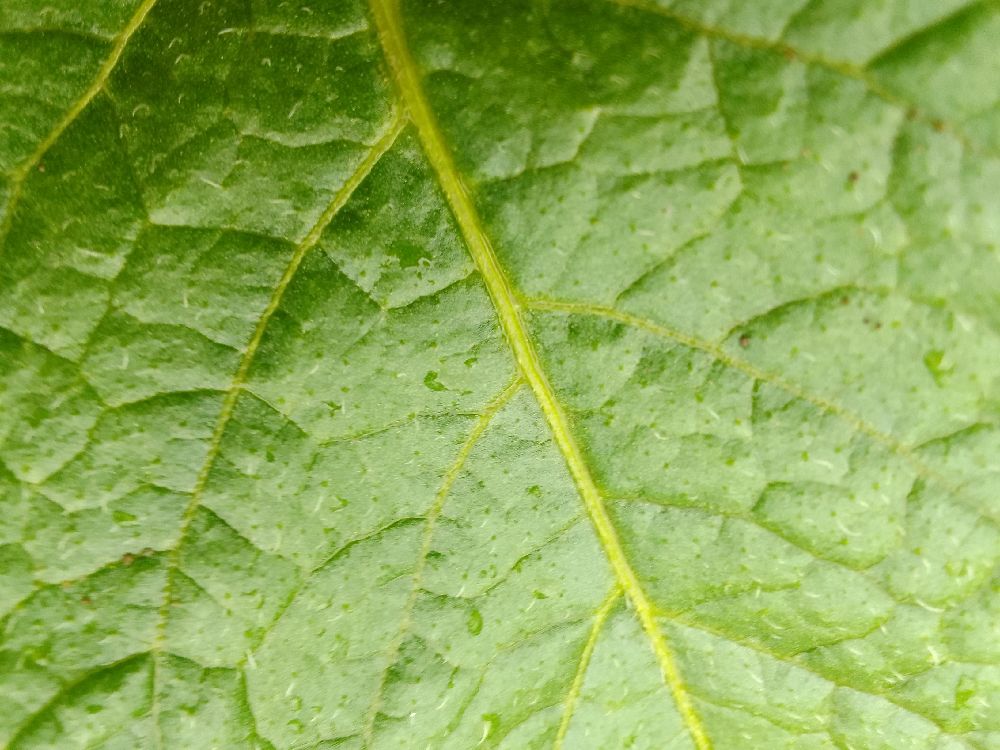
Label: Healthy